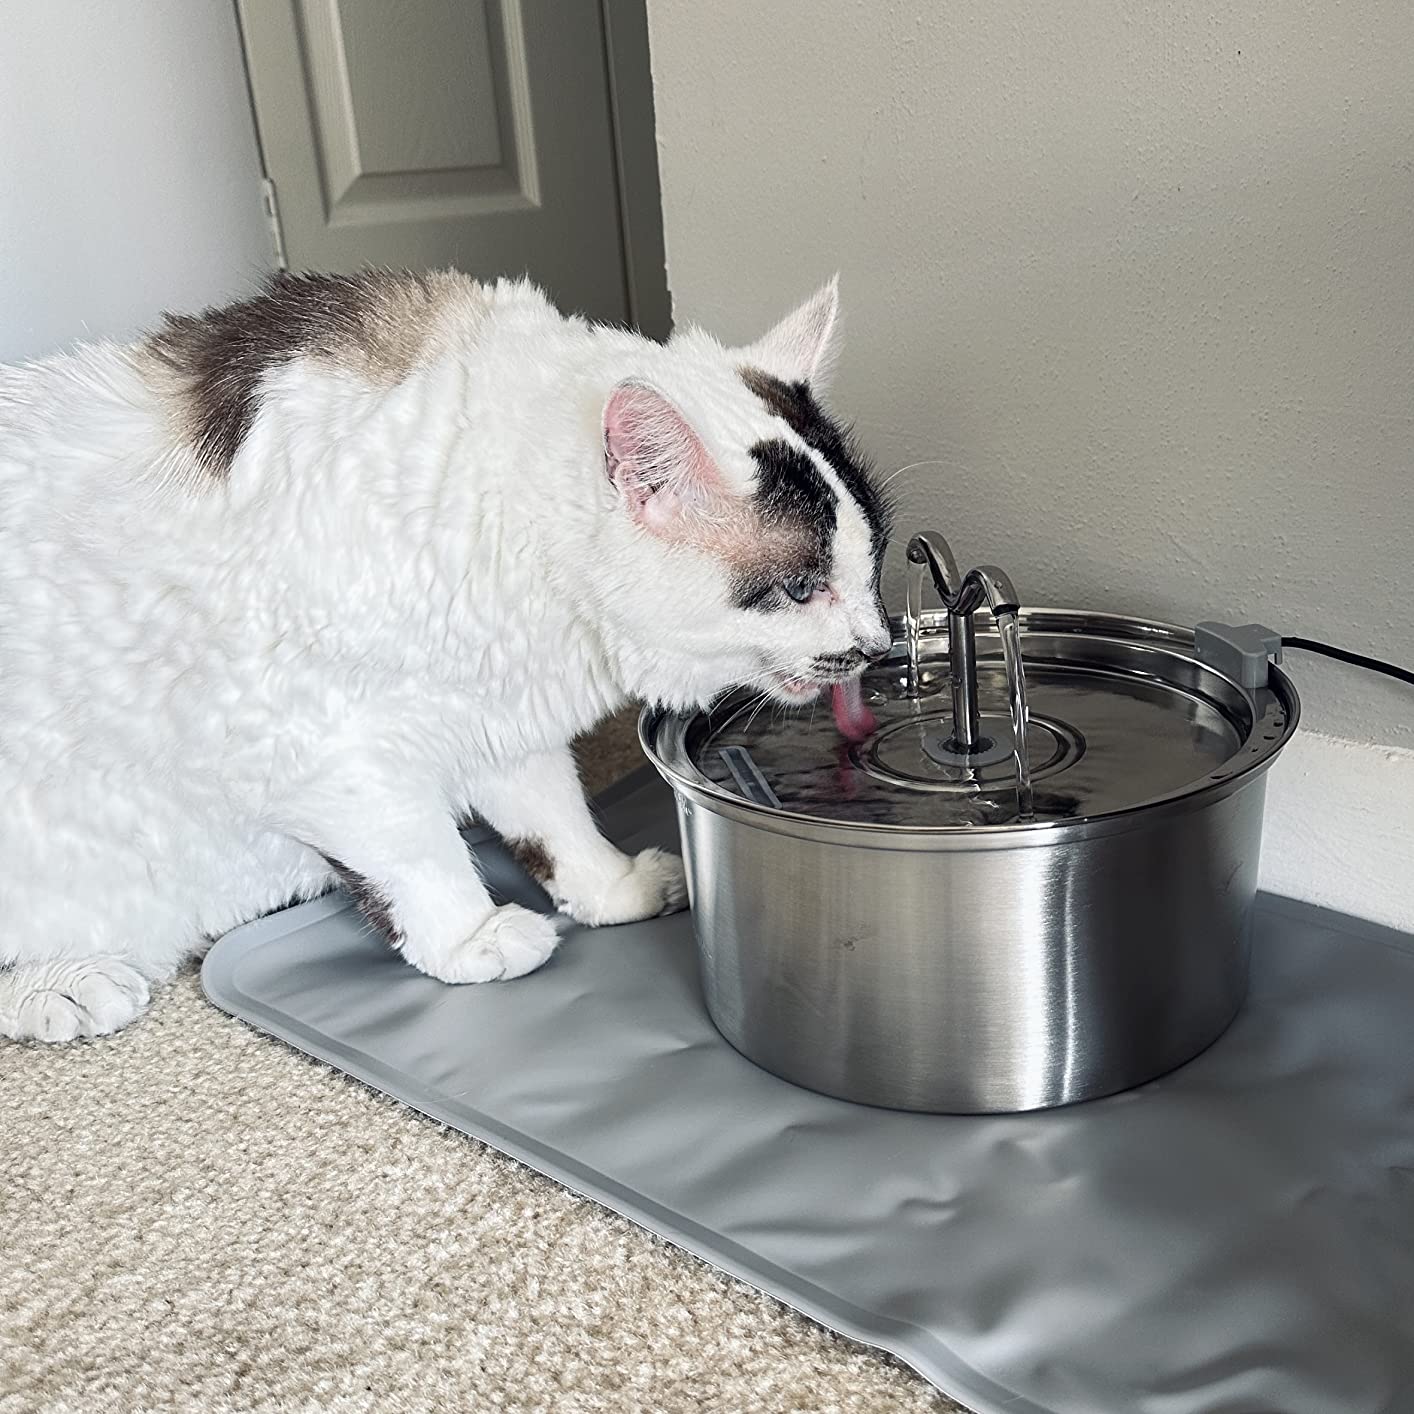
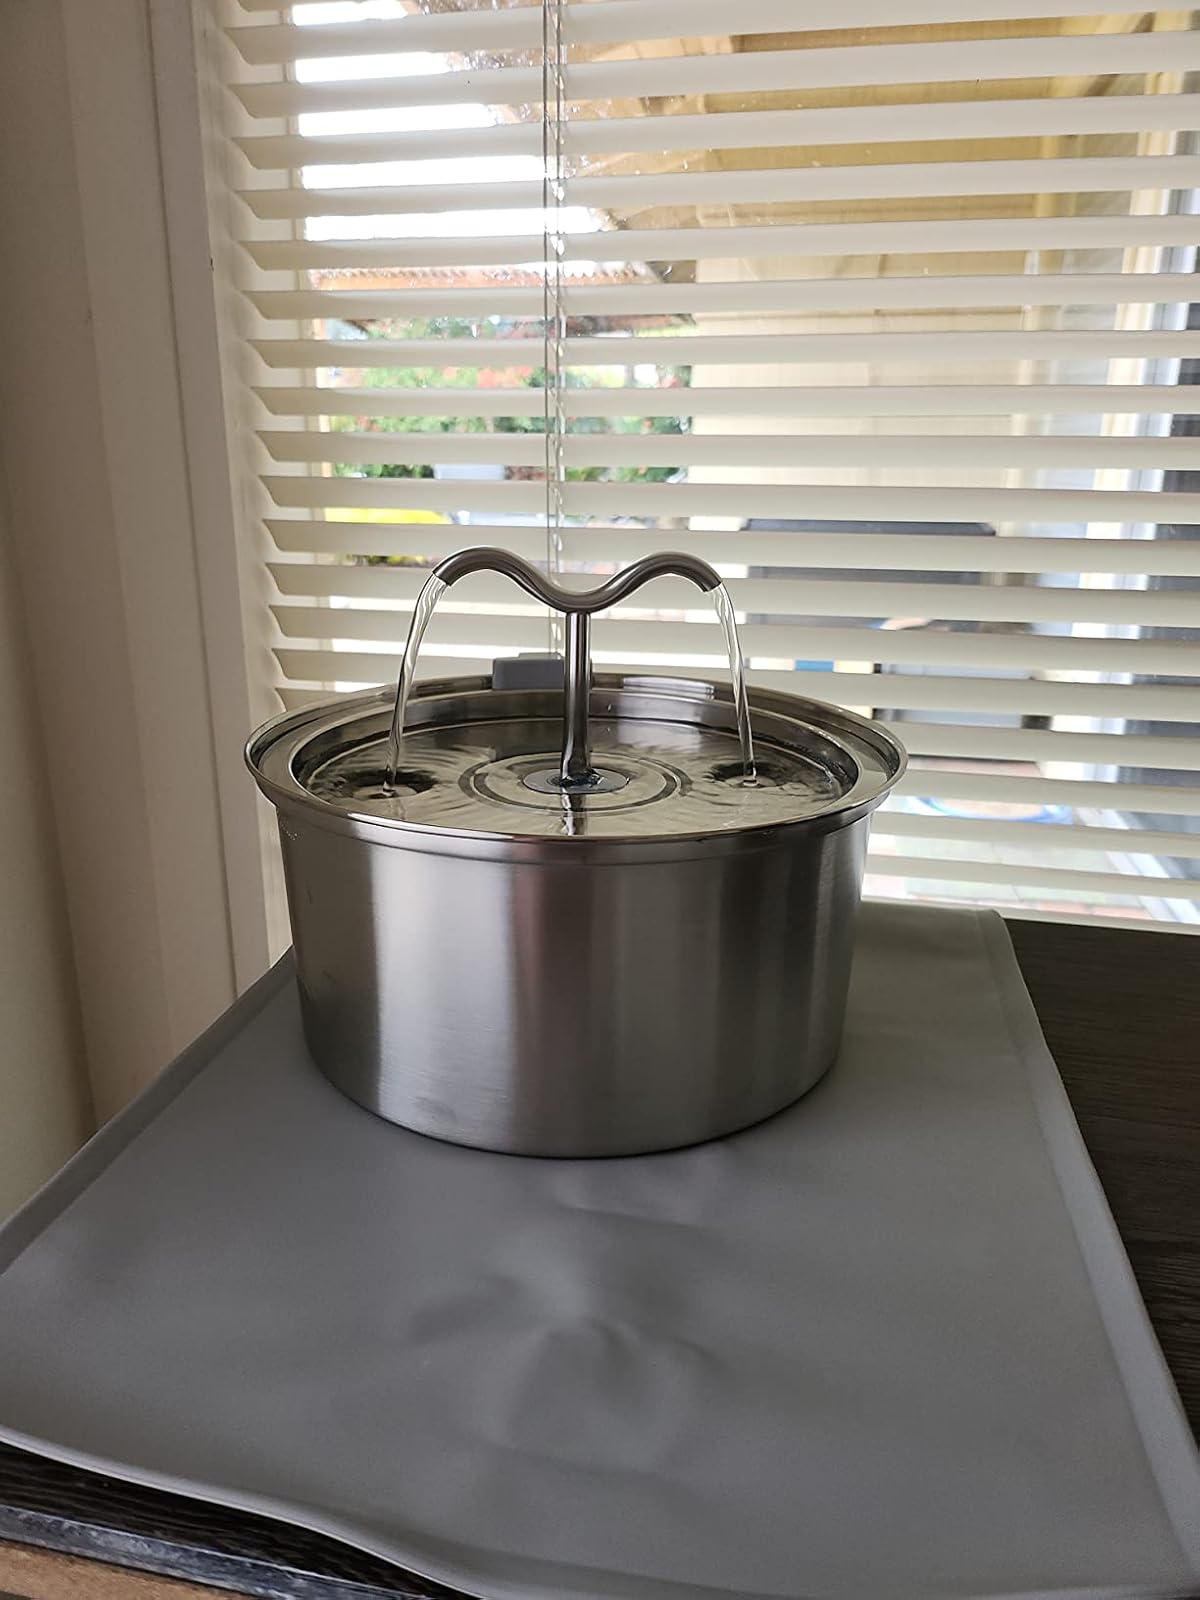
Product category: items_bowl
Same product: yes